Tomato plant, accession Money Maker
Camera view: vertical (180 deg); turntable rotation: 180 degrees
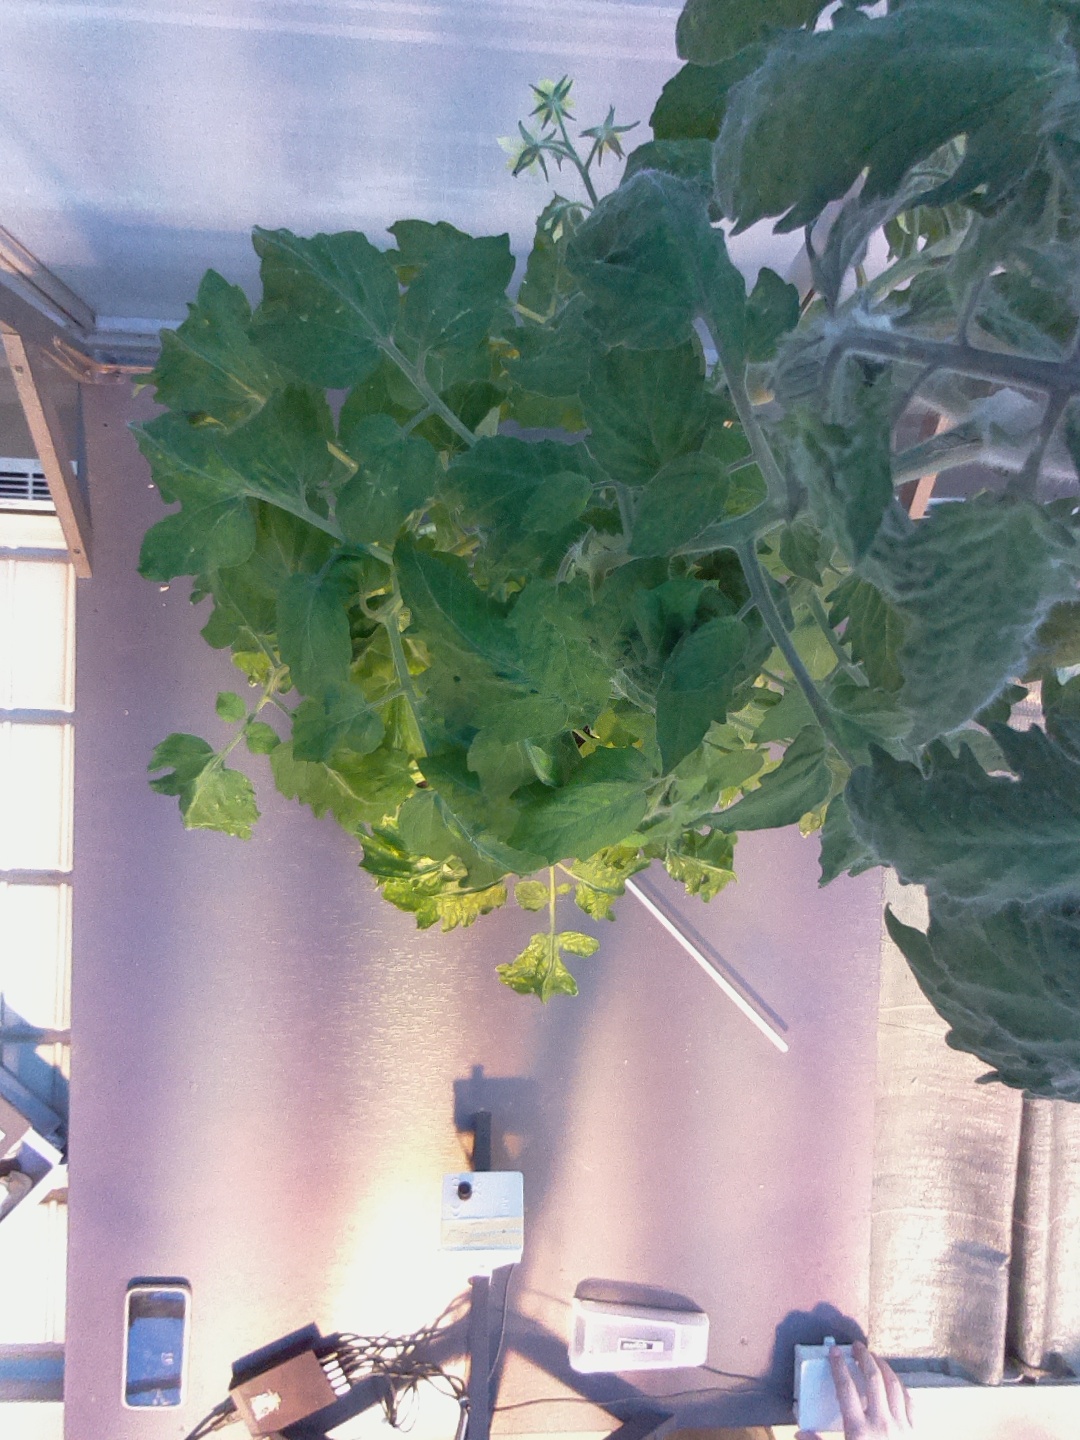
BBCH growth stage 70: Fruits at the main stem or branches visibles